Saoutchik

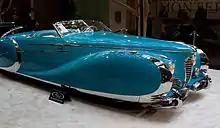
1949 Delahaye 175S Roadster by Saoutchik

In the year 1906, Saoutchik married and became self-employed as a coachbuilder. He belonged to the minority of coachbuilders without roots in carriage building. The workshop was on de "rue Dulud". Supposedly, the first chassis he bodied was an Isotta Fraschini, while the oldest known surviving car bodied by Saoutchik is a 1907 Clément-Bayard 10CV. Saoutchik's ambition was to become one of the leading providers of individually manufactured car bodies. He achieved his goal in just a few years and remained at the forefront of the coachbuilding industry internationally until the decline of individual coachbuilding after the Second World War.